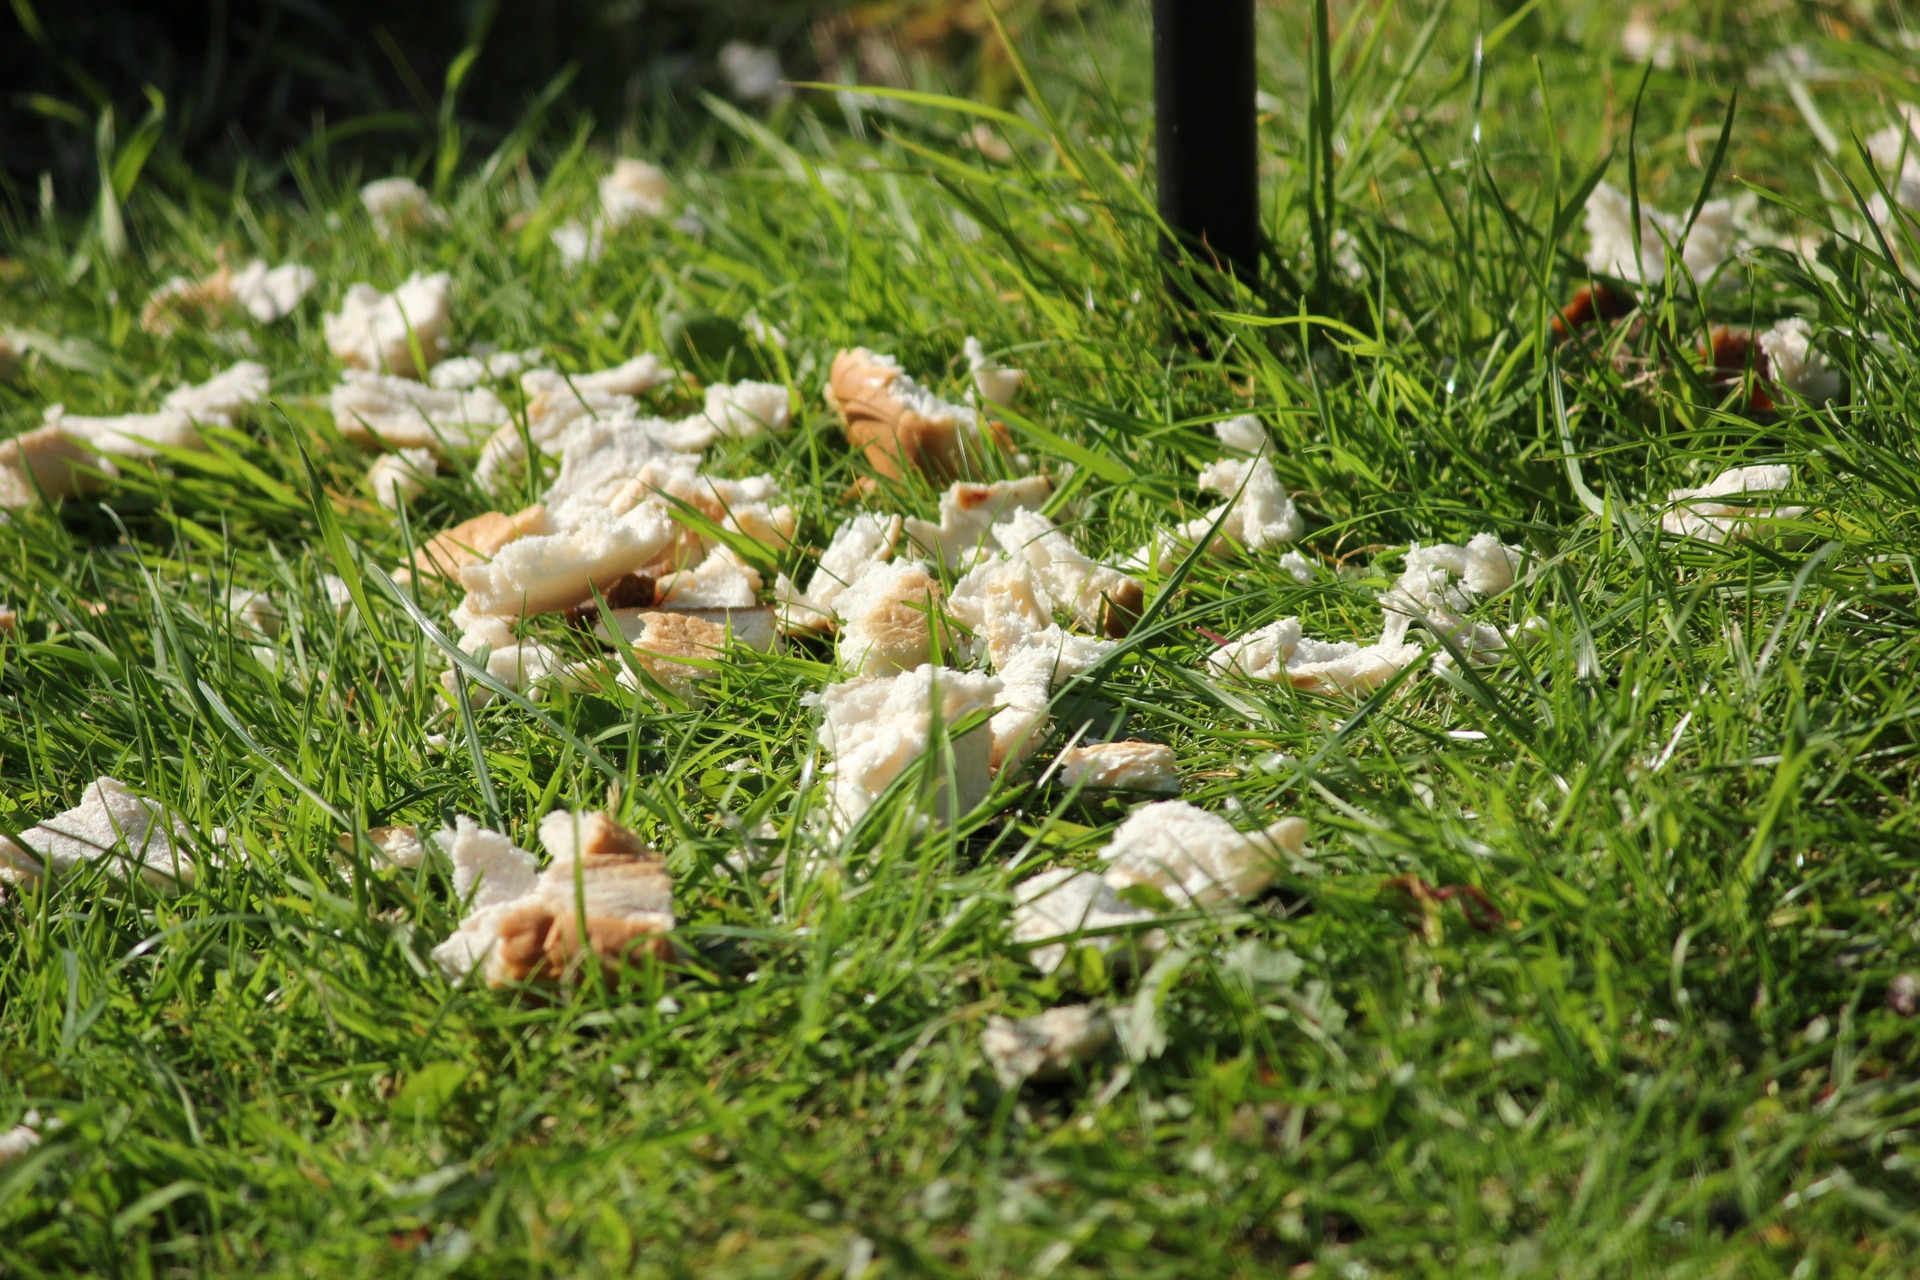
grass, plant, lawn, meadow, leaf, flower, feed, botany, garden, flora, bread, wildflower, birds, feeding, flowering plant, grass family, land plant